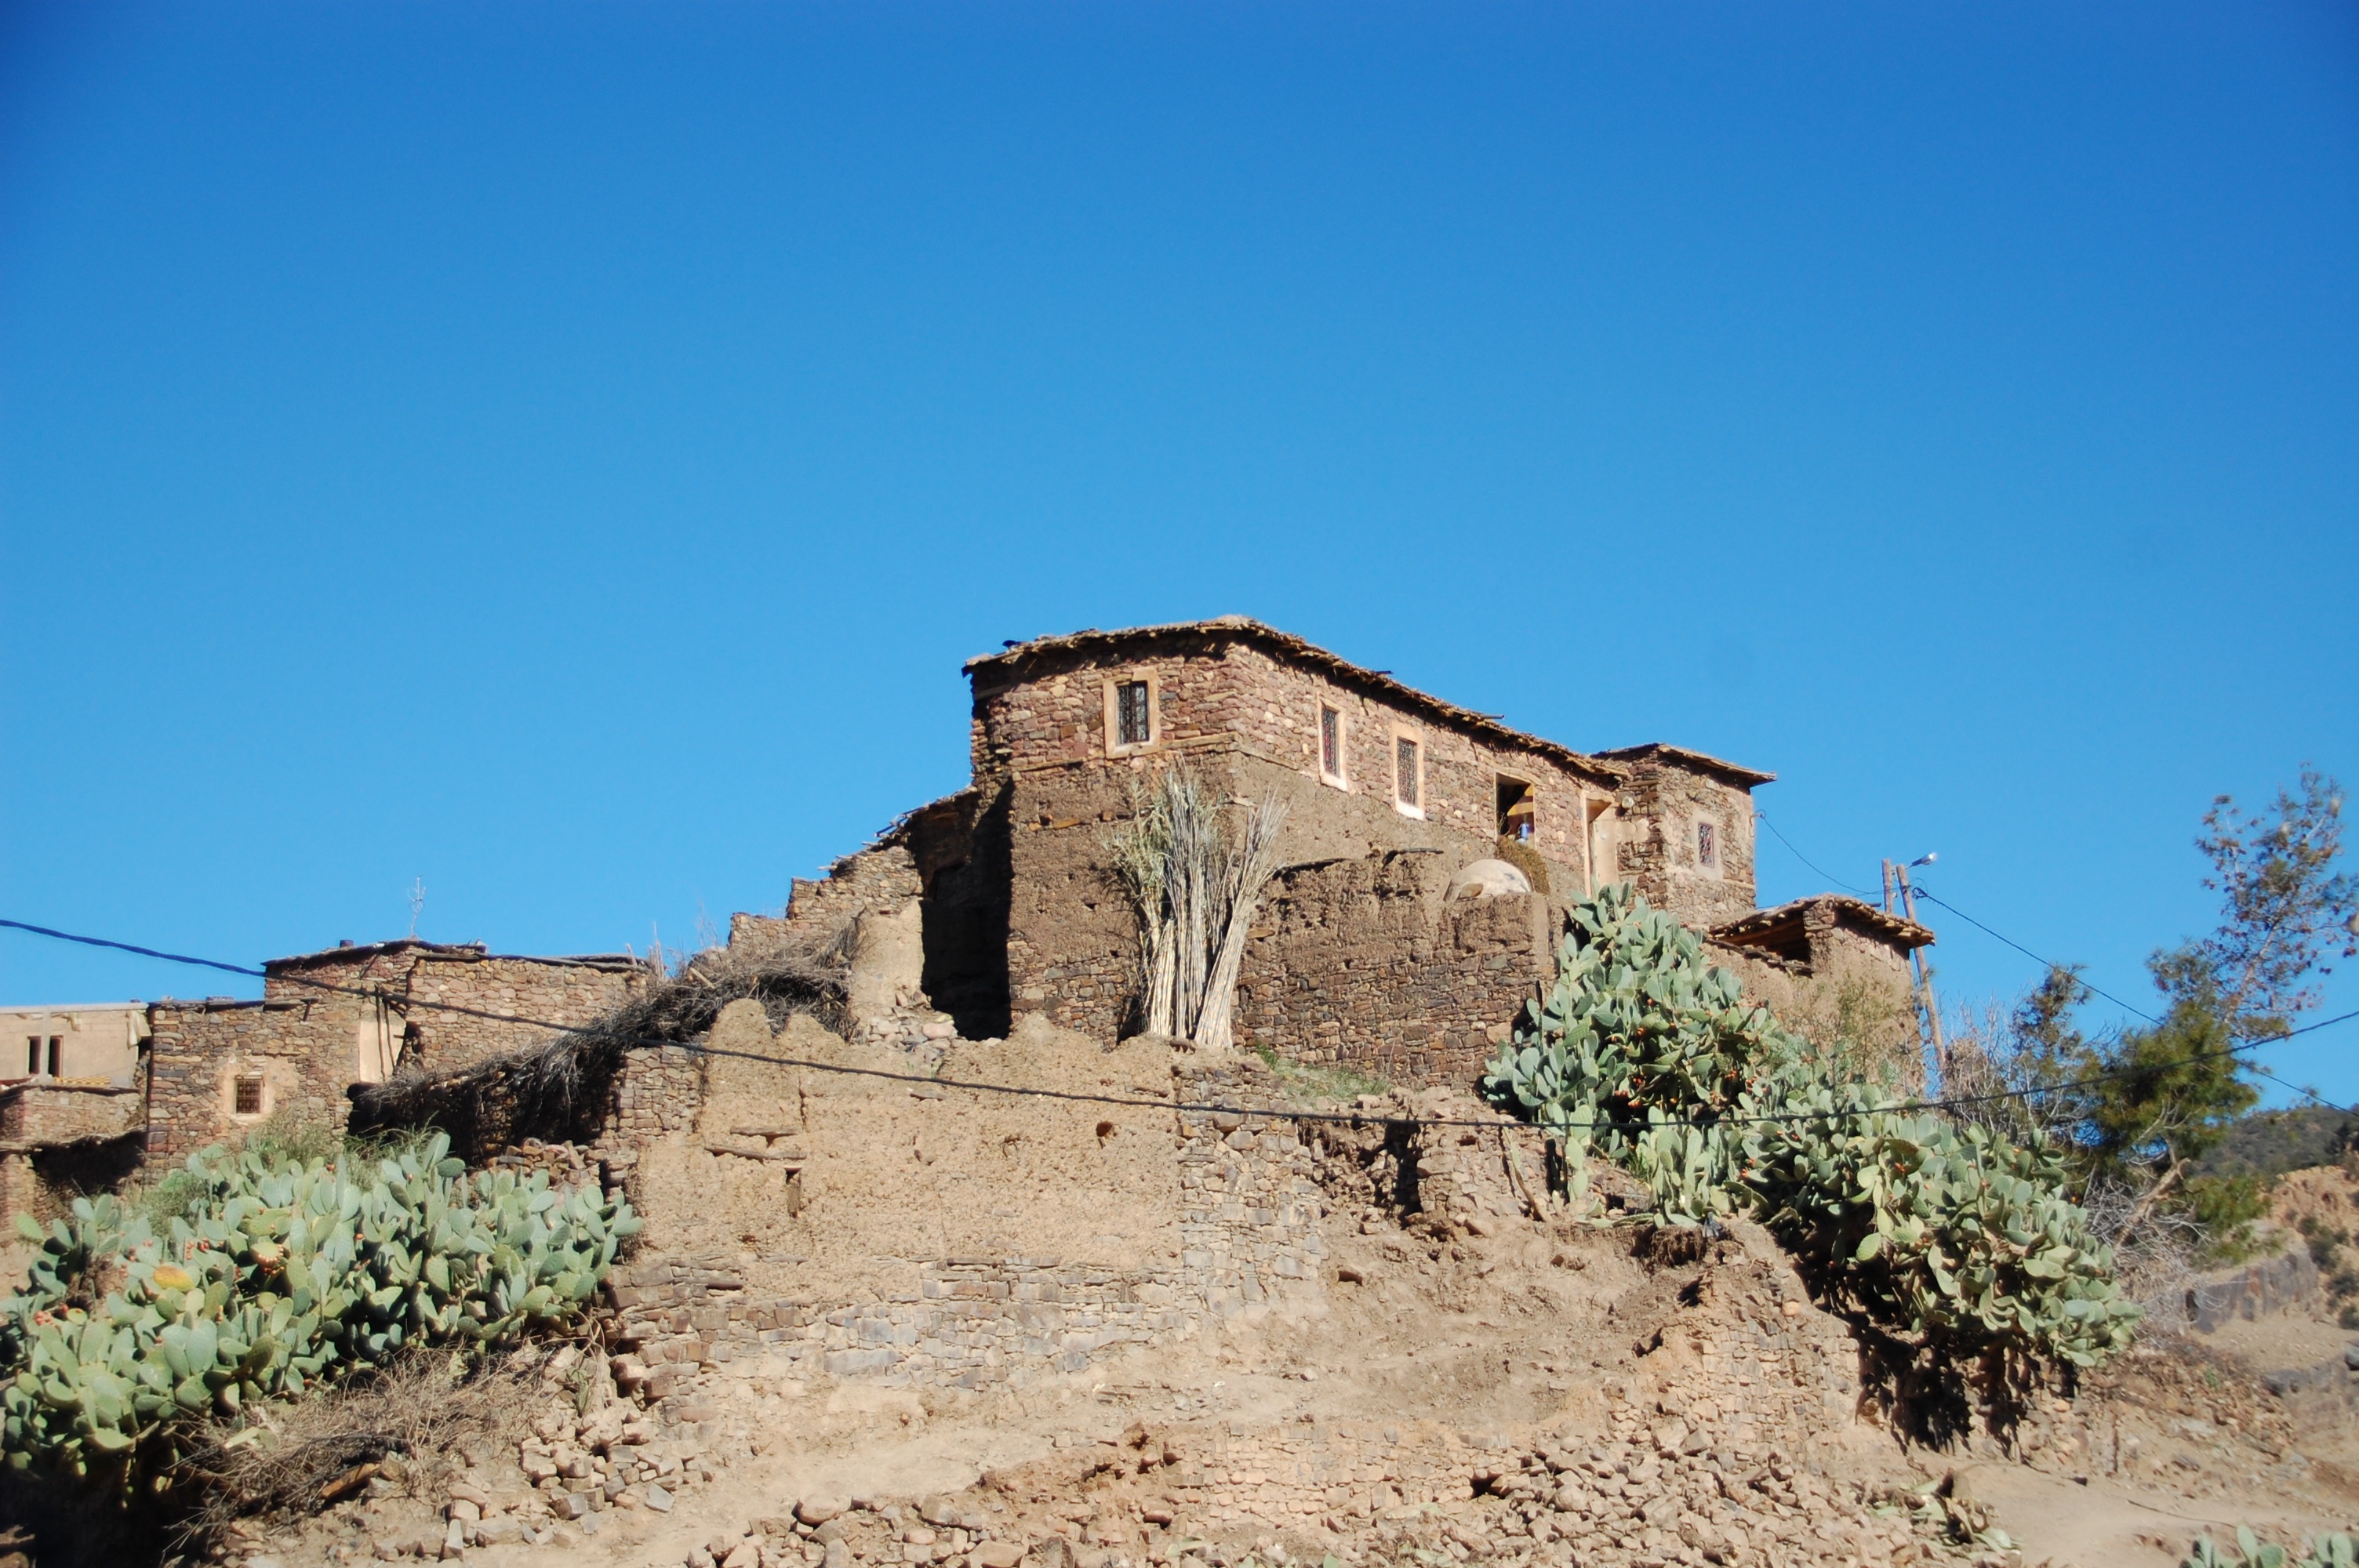
landscape, nature, house, building, vacation, village, heaven, africa, blue, fortification, terrain, blue sky, ruins, morocco, wadi, stone house, ancient history, marroc joins juncadella at, cloud free sky